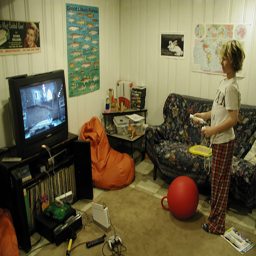
A person standing in a living room holding a remote.
A person standing in front of a TV holding a Wii remote.
A young person standing in front of a TV holding a game controller.
A young boy in a cluttered rec room playing Wii in his pajamas.
A little boy that is standing in front of a television.